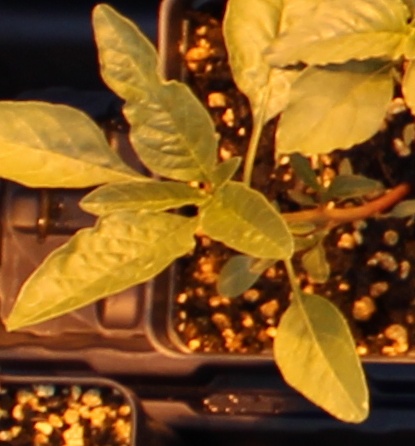
Label: Waterhemp